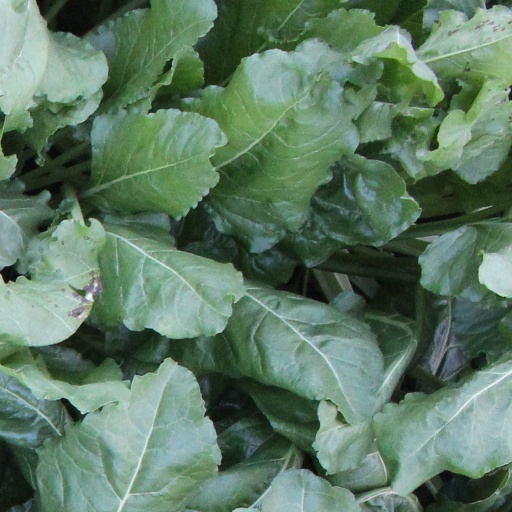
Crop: sugar beet